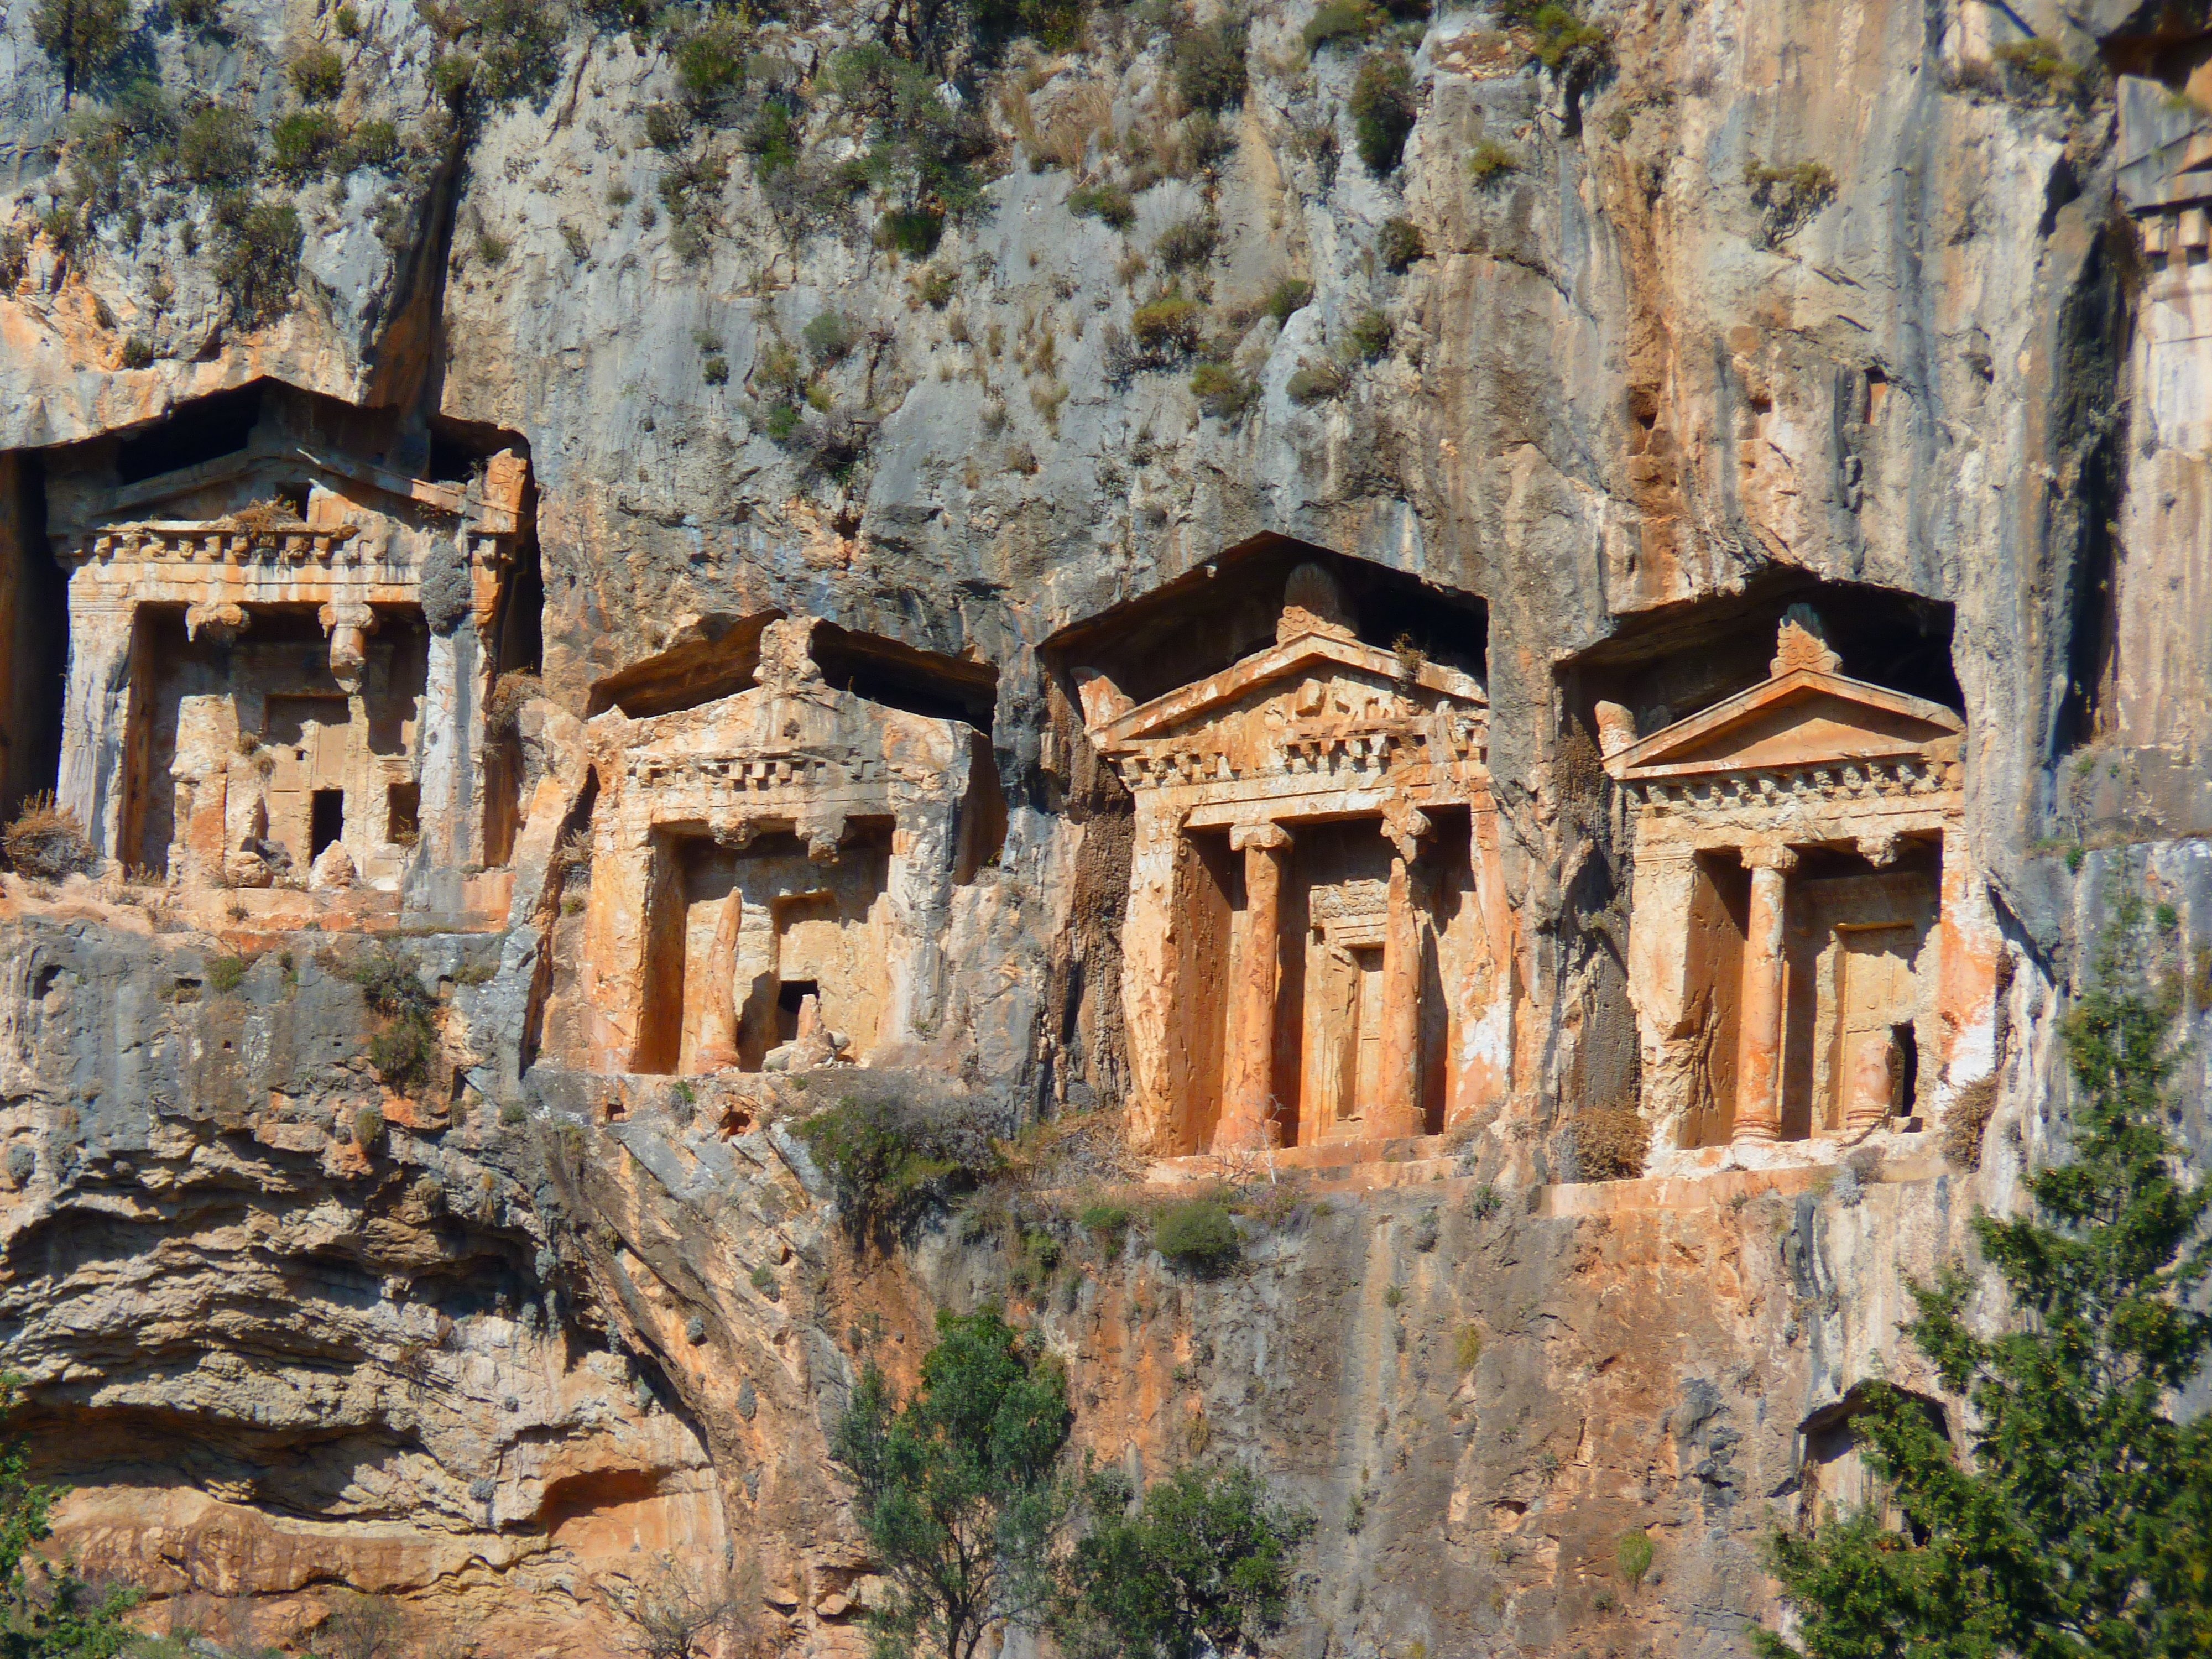
rock, building, arch, fortification, place of worship, temple, ruins, turkey, monastery, historically, columnar, antiquity, cultural sites, unesco world heritage site, rock tombs, dalyan, historic site, ancient history, ancient roman architecture, caves buildings, carian rock tombs, kaunos